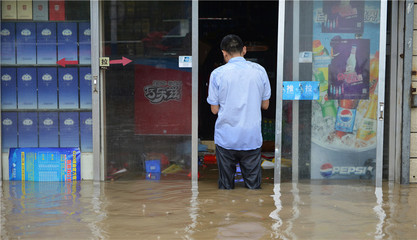
Weather: rain or strom